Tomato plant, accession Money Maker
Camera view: bottom (45 deg); turntable rotation: 90 degrees
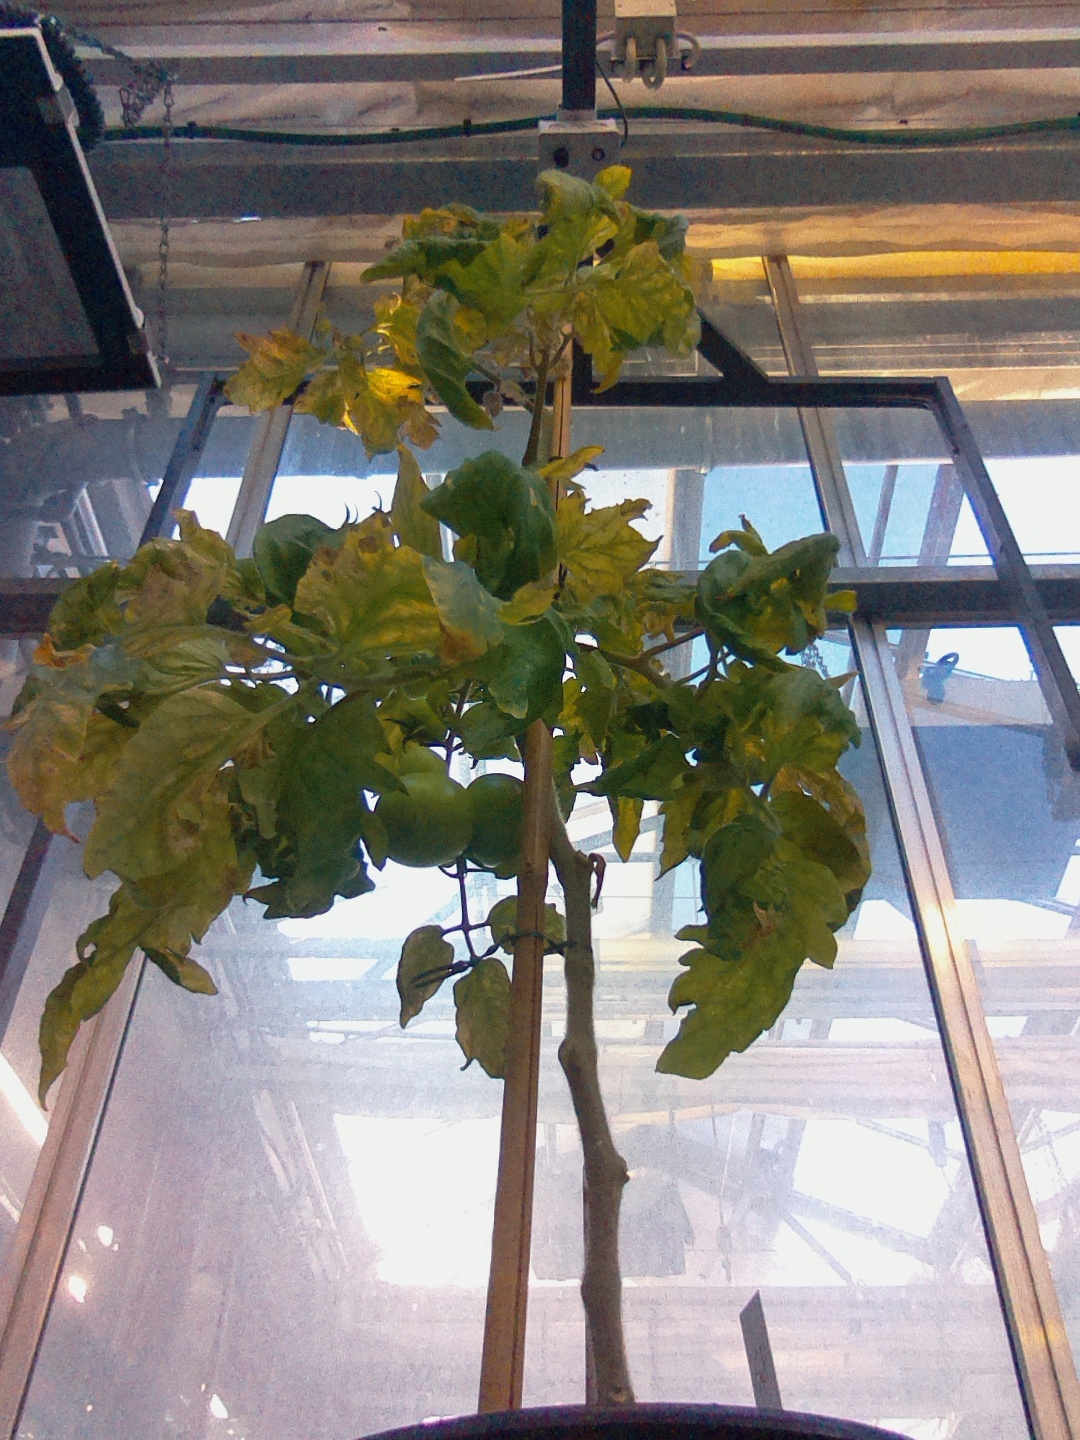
BBCH growth stage 80: fruits start showing typical ripe color (orange -> red)